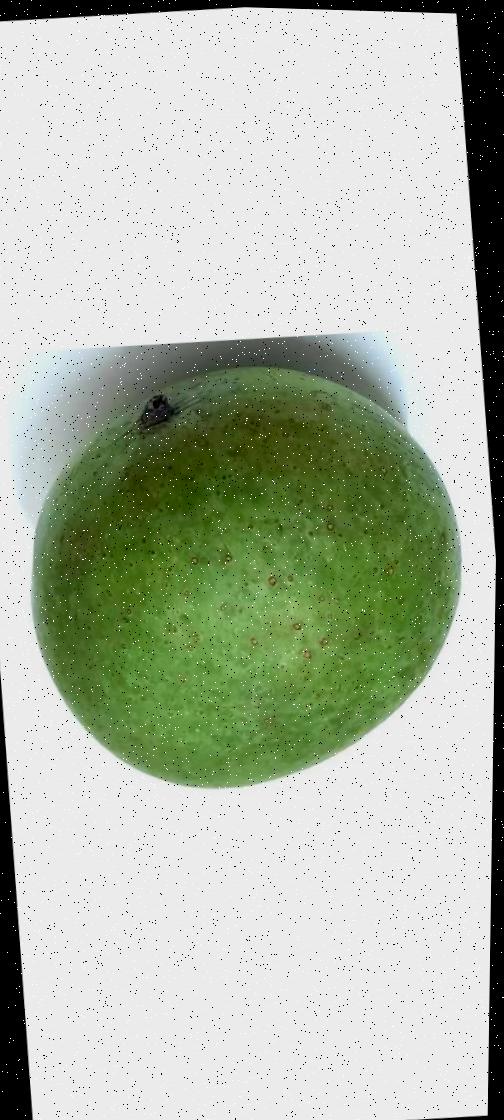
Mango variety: Ashshina Zhinuk